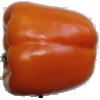
Label: orange_pepper